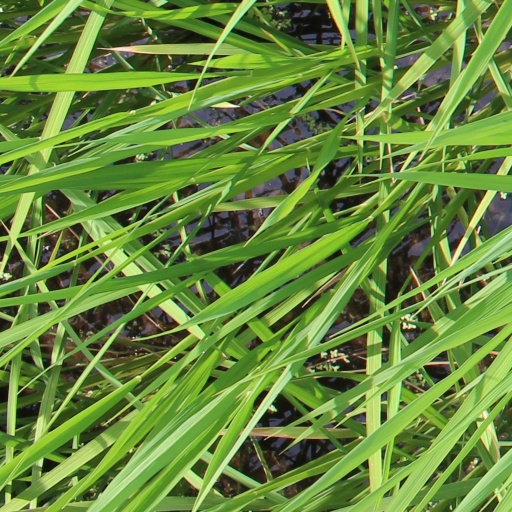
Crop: rice